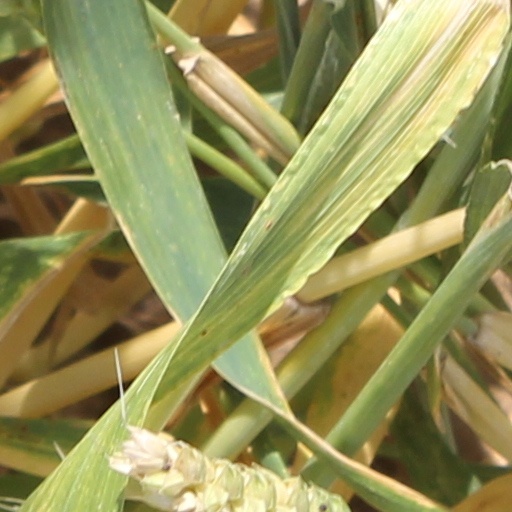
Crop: wheat